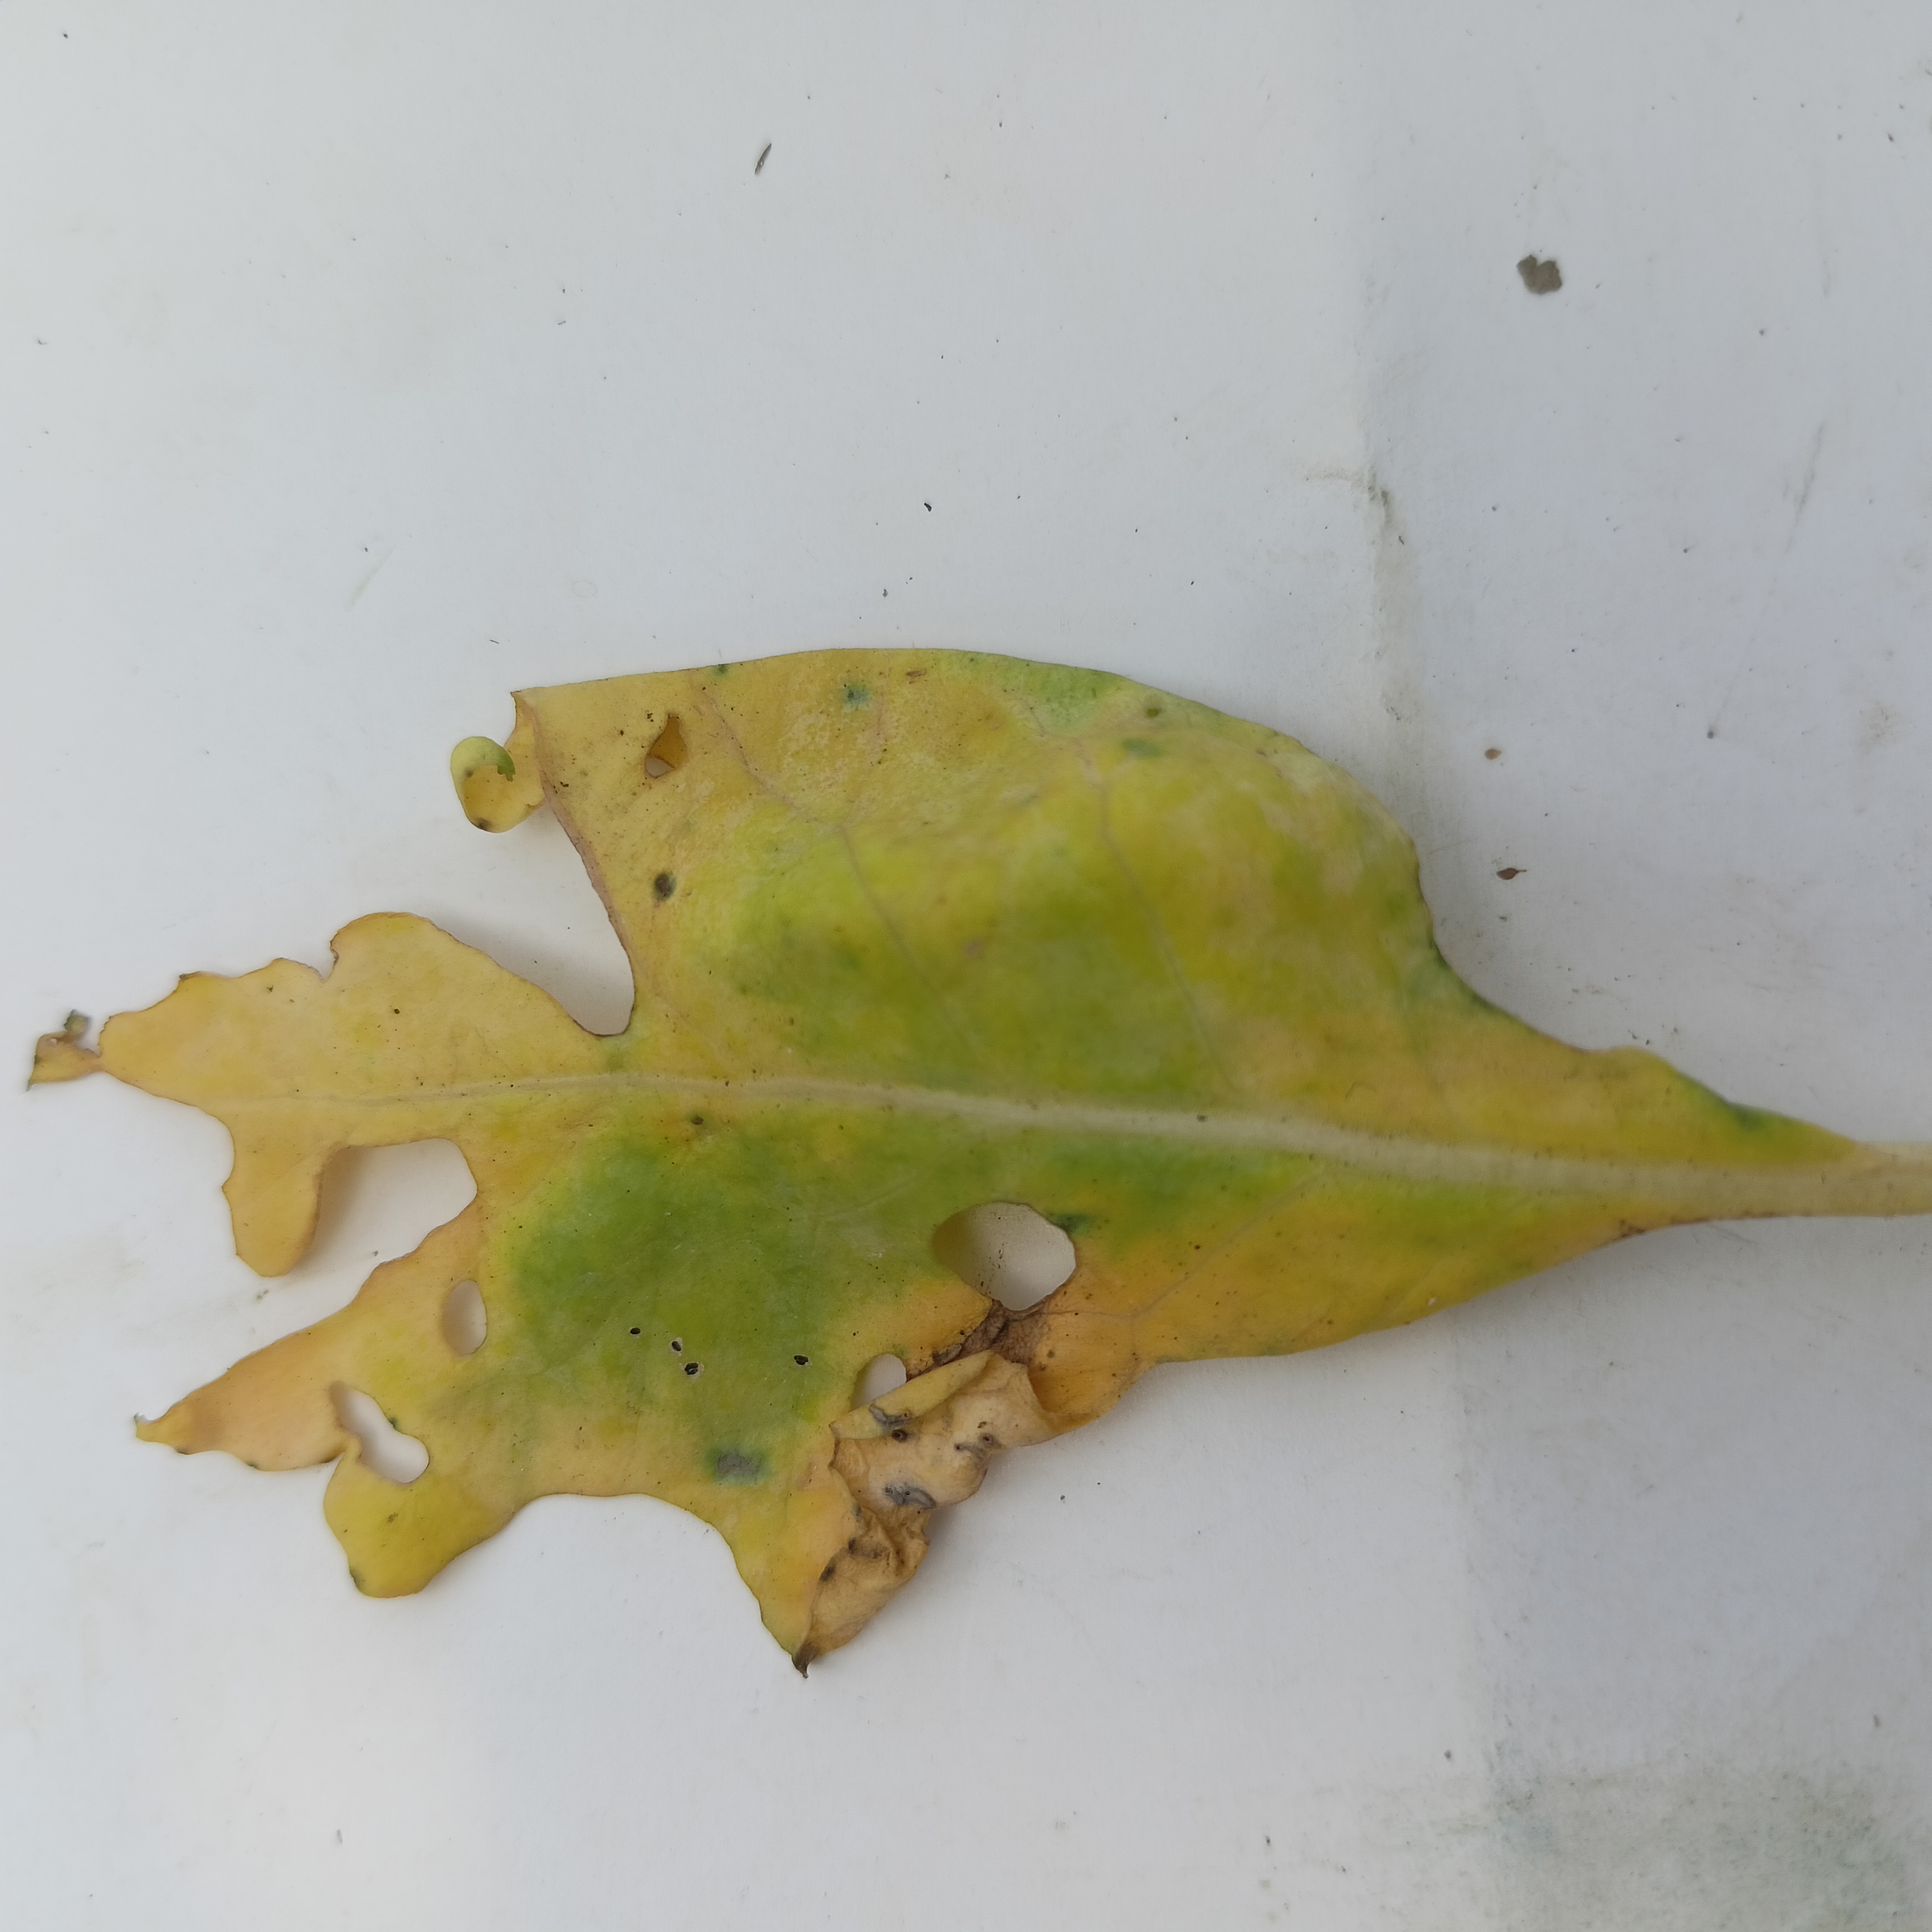
Label: Black Rot